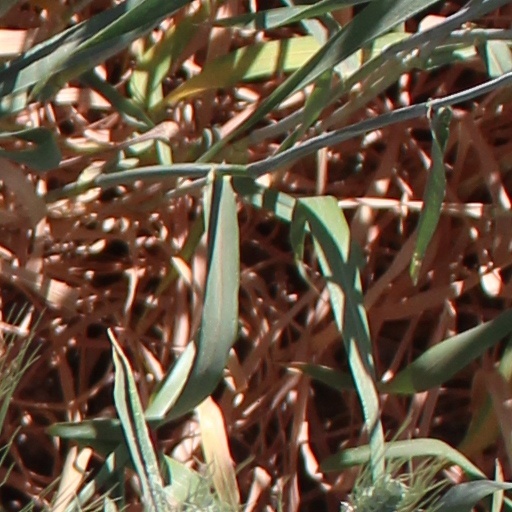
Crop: wheat